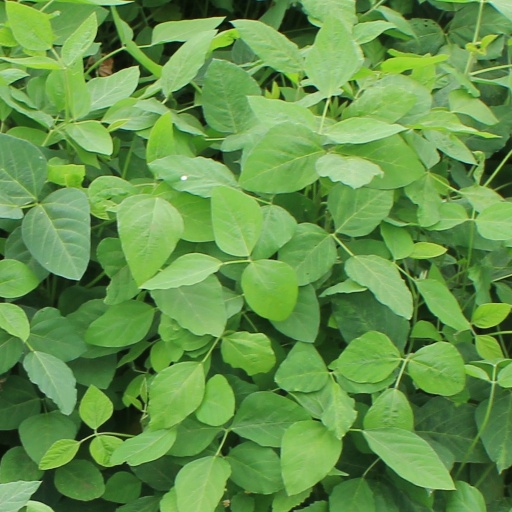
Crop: soybean